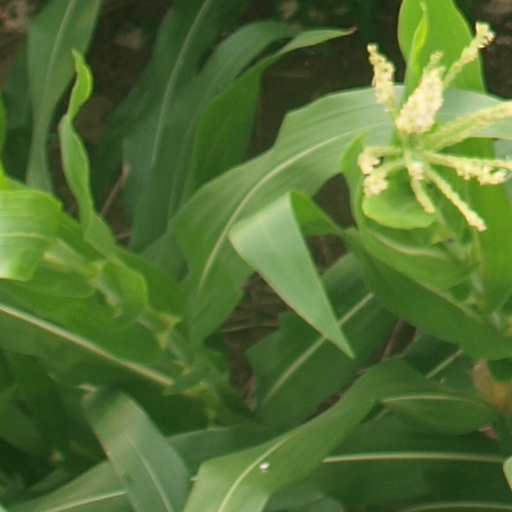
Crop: maize; corn